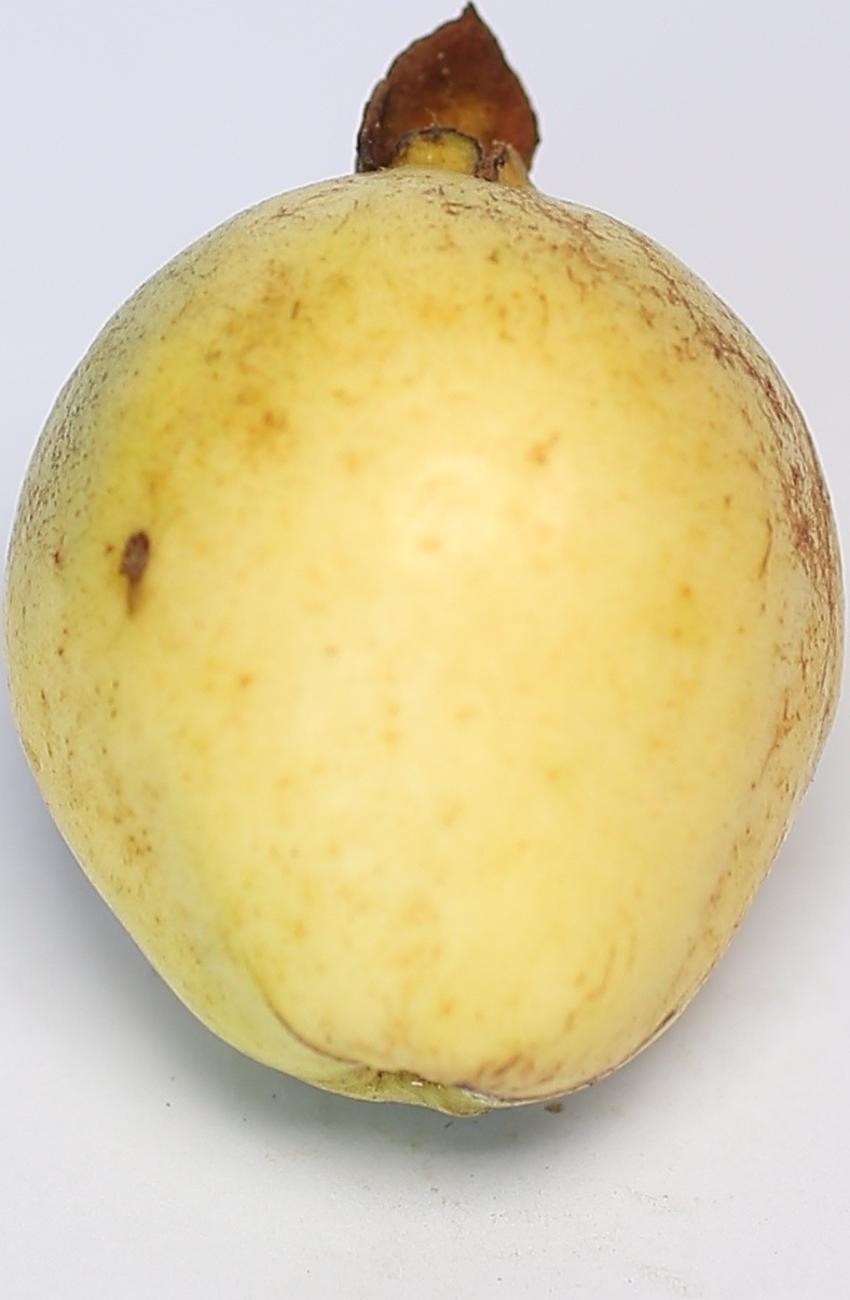
Maturity: ripe
Variety: riyali